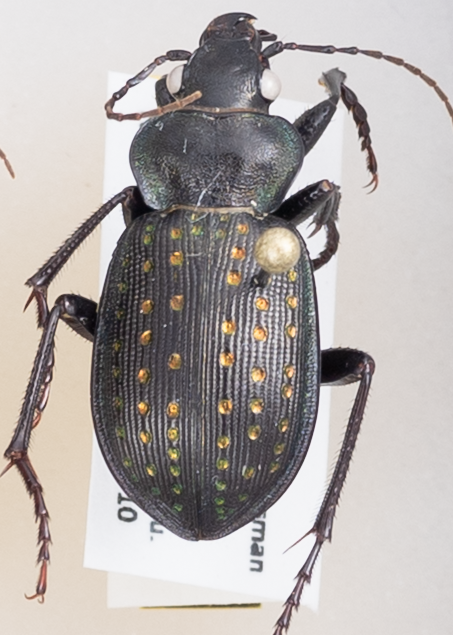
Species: Calosoma calidum
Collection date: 2018-07-10 04:00:00
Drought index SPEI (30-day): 0.396
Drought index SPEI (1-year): -0.404
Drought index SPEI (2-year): -0.172